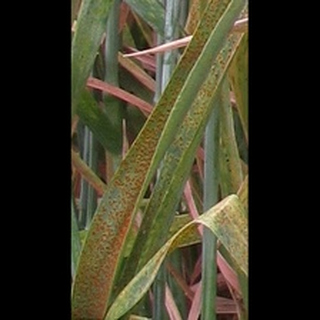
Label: wheat_brown_rust